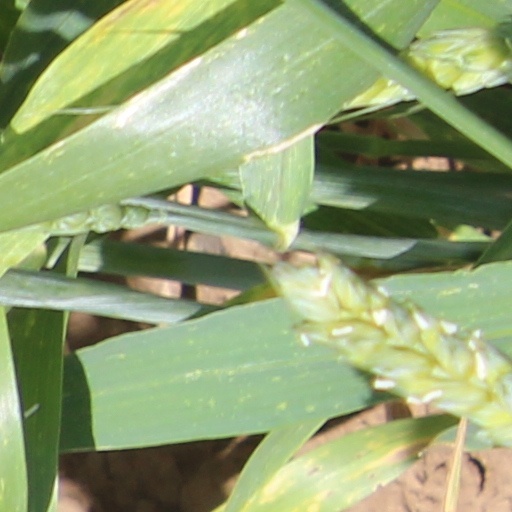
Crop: wheat